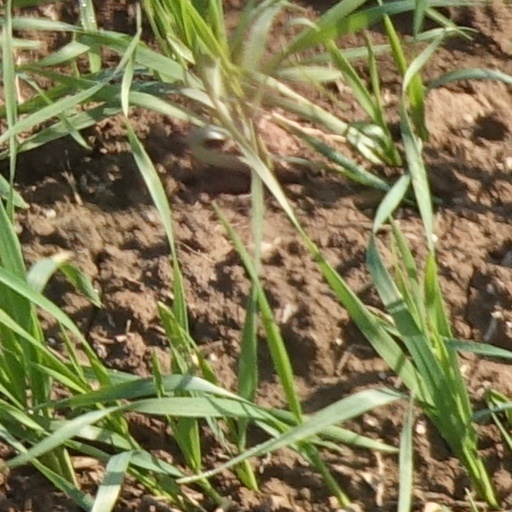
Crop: wheat